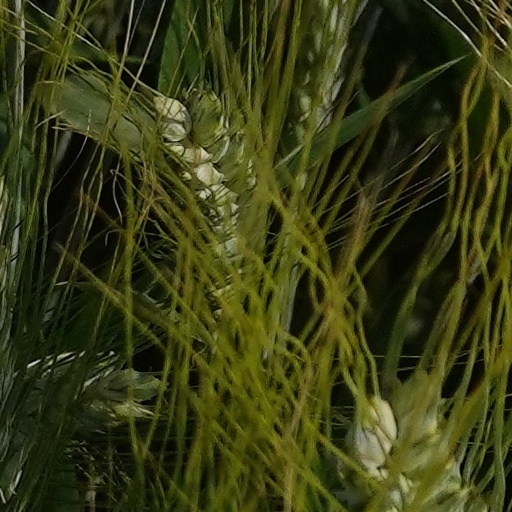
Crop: wheat